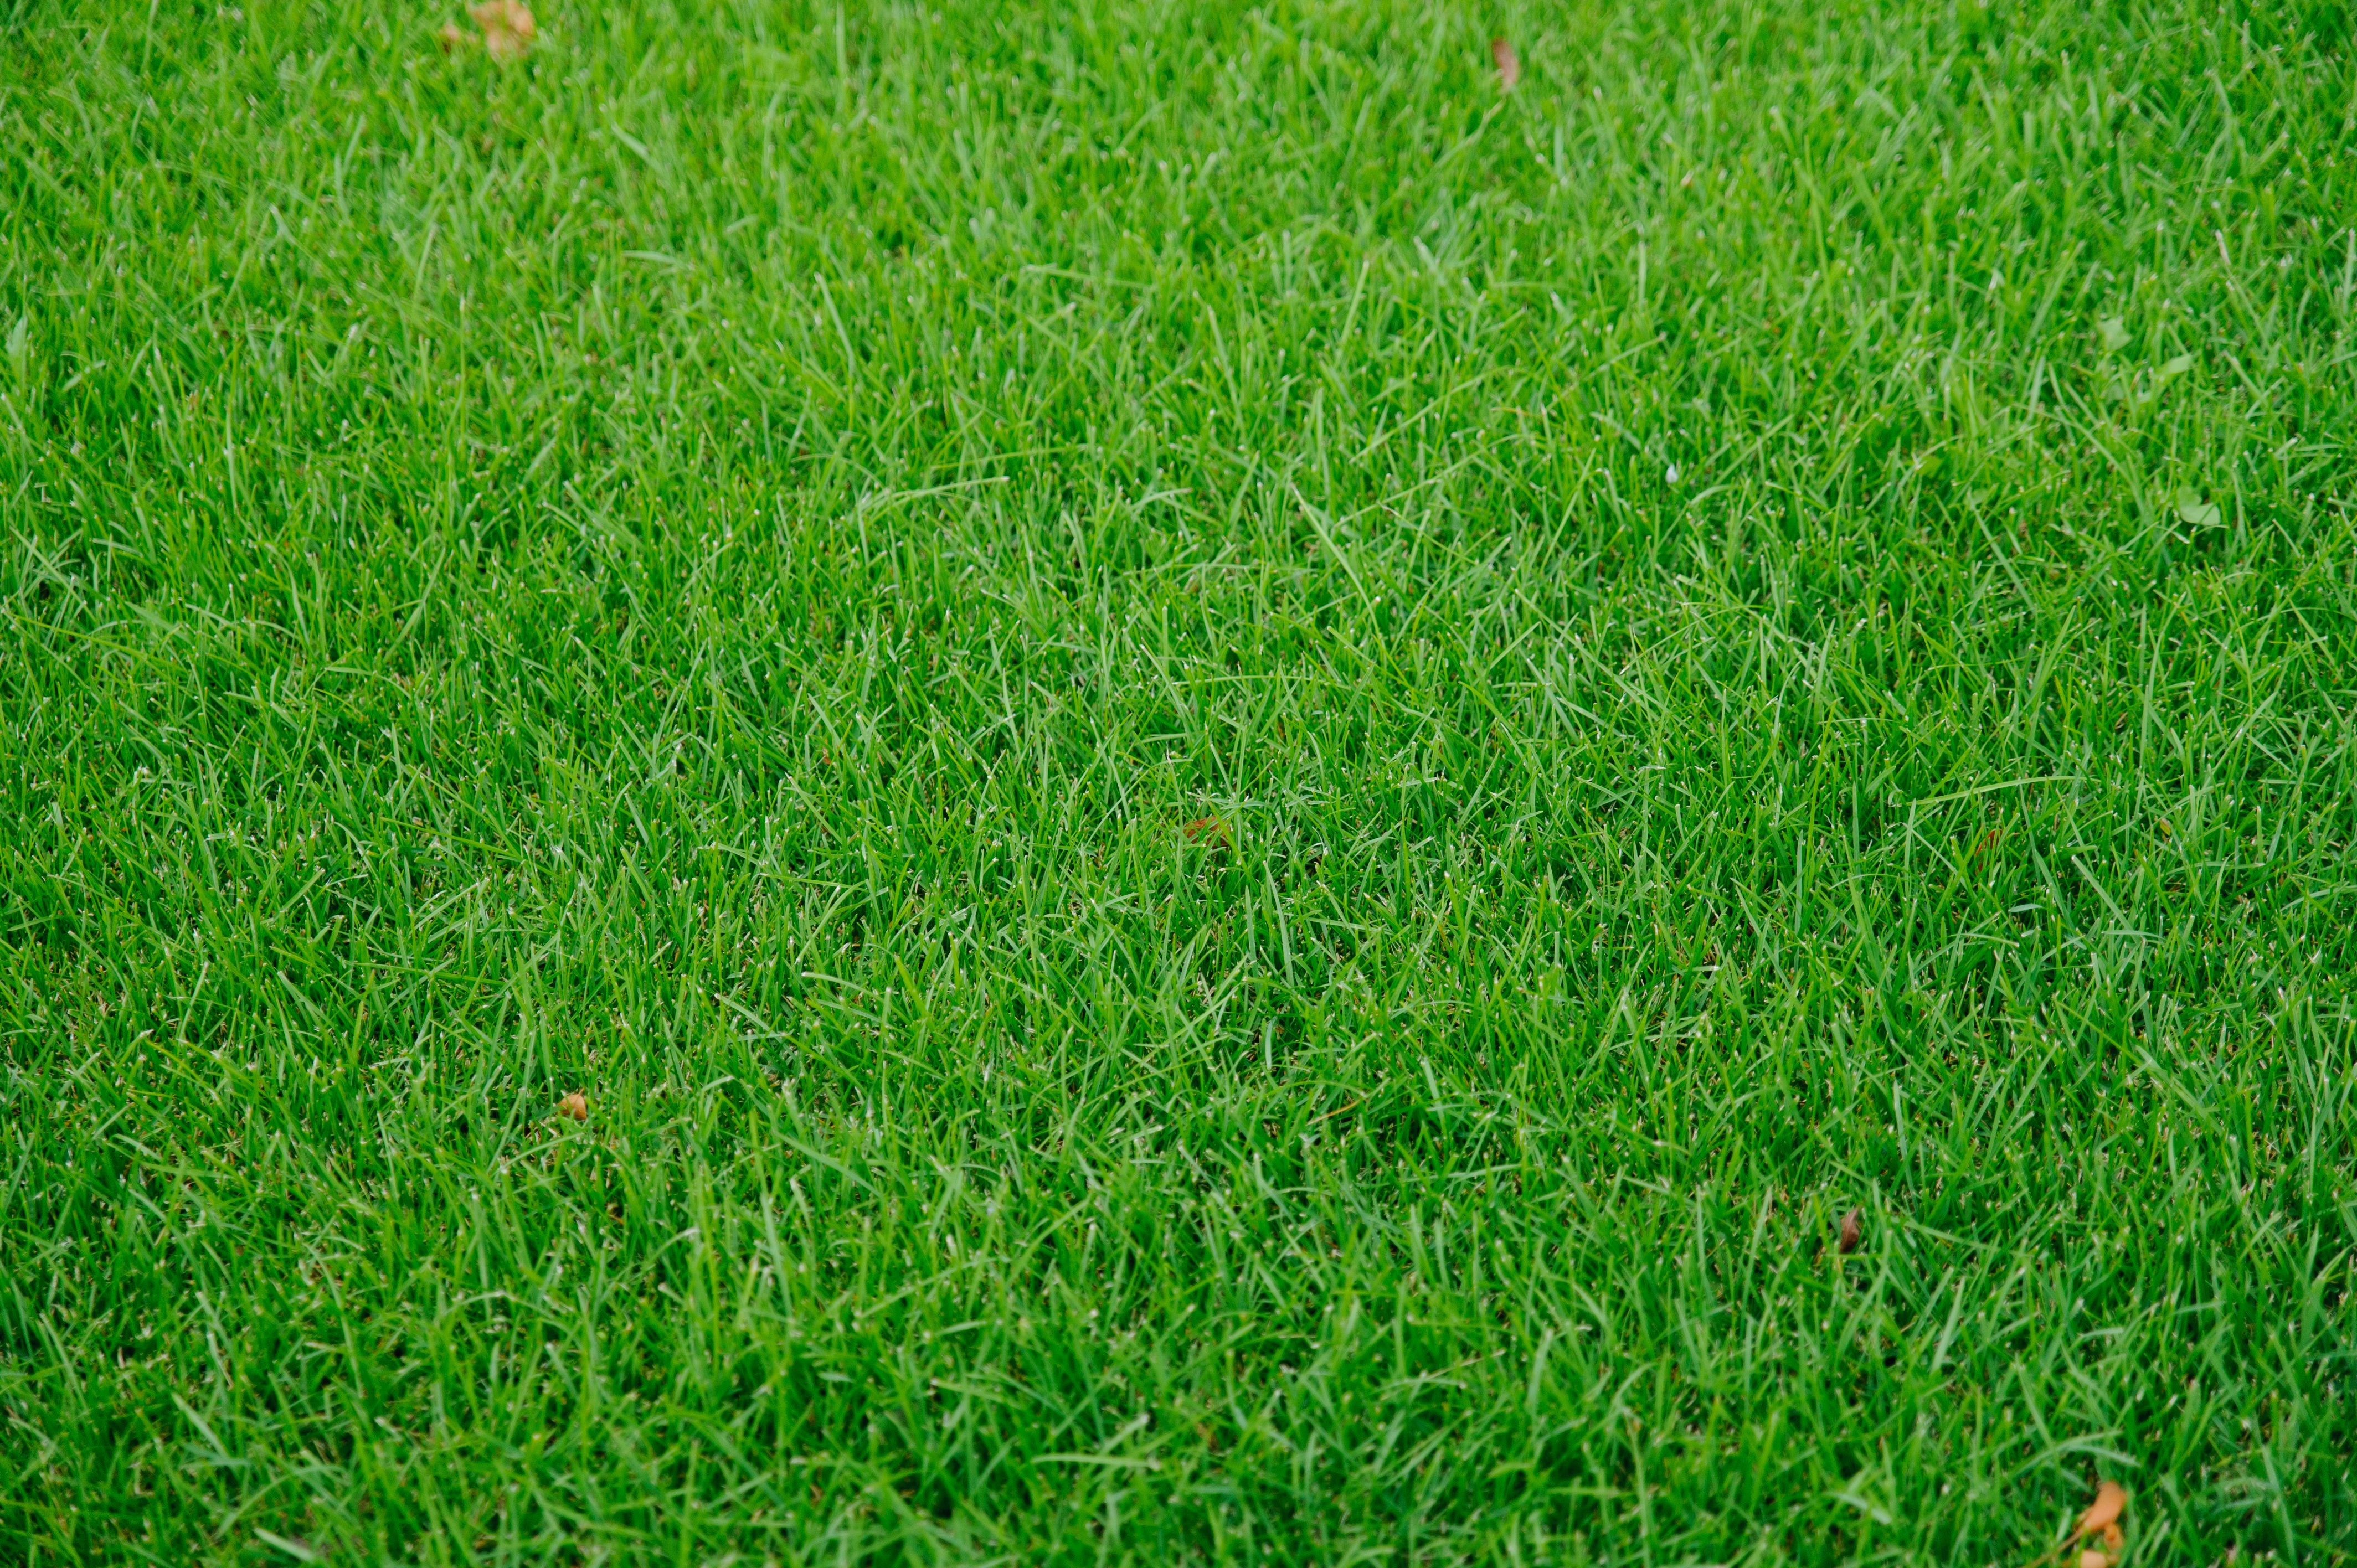
grass, plant, field, lawn, meadow, prairie, green, pasture, soil, grassland, flooring, grass family